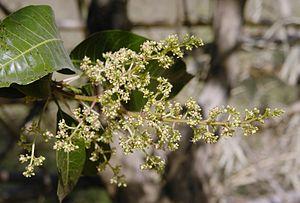
Fleurs de manguier (Mangifera indica), district d'Umaria, Madhya Pradesh, Inde.